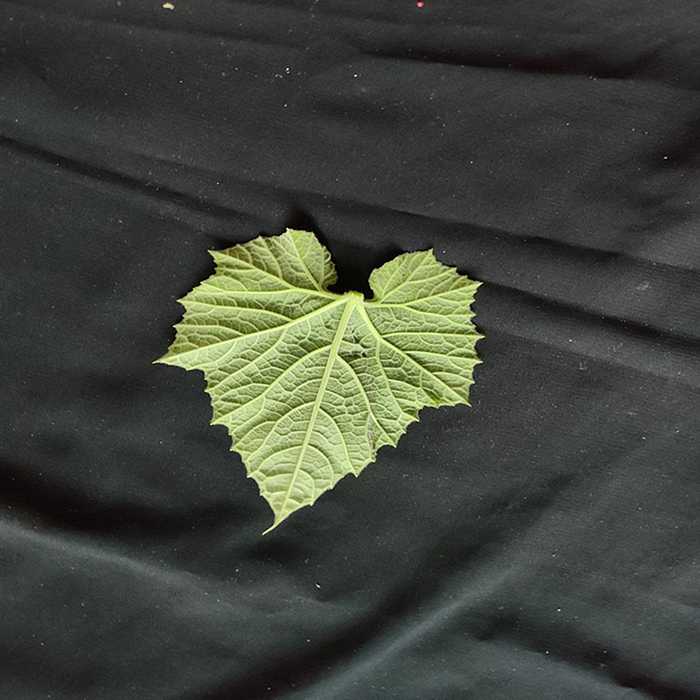
Plant: Bottle gourd
Label: Fresh leaf